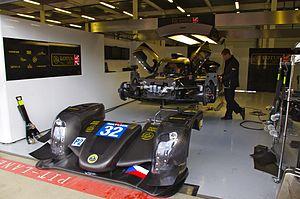
La Lotus T128 est une voiture de course développée pour répondre au règlement des Le Mans Prototype de l'Automobile Club de l'Ouest. Elle est construite par Advanced Design & Engineering Systems Solutions AG et Kodewa GmbH.